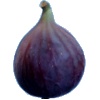
Label: fig